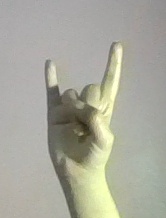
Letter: la